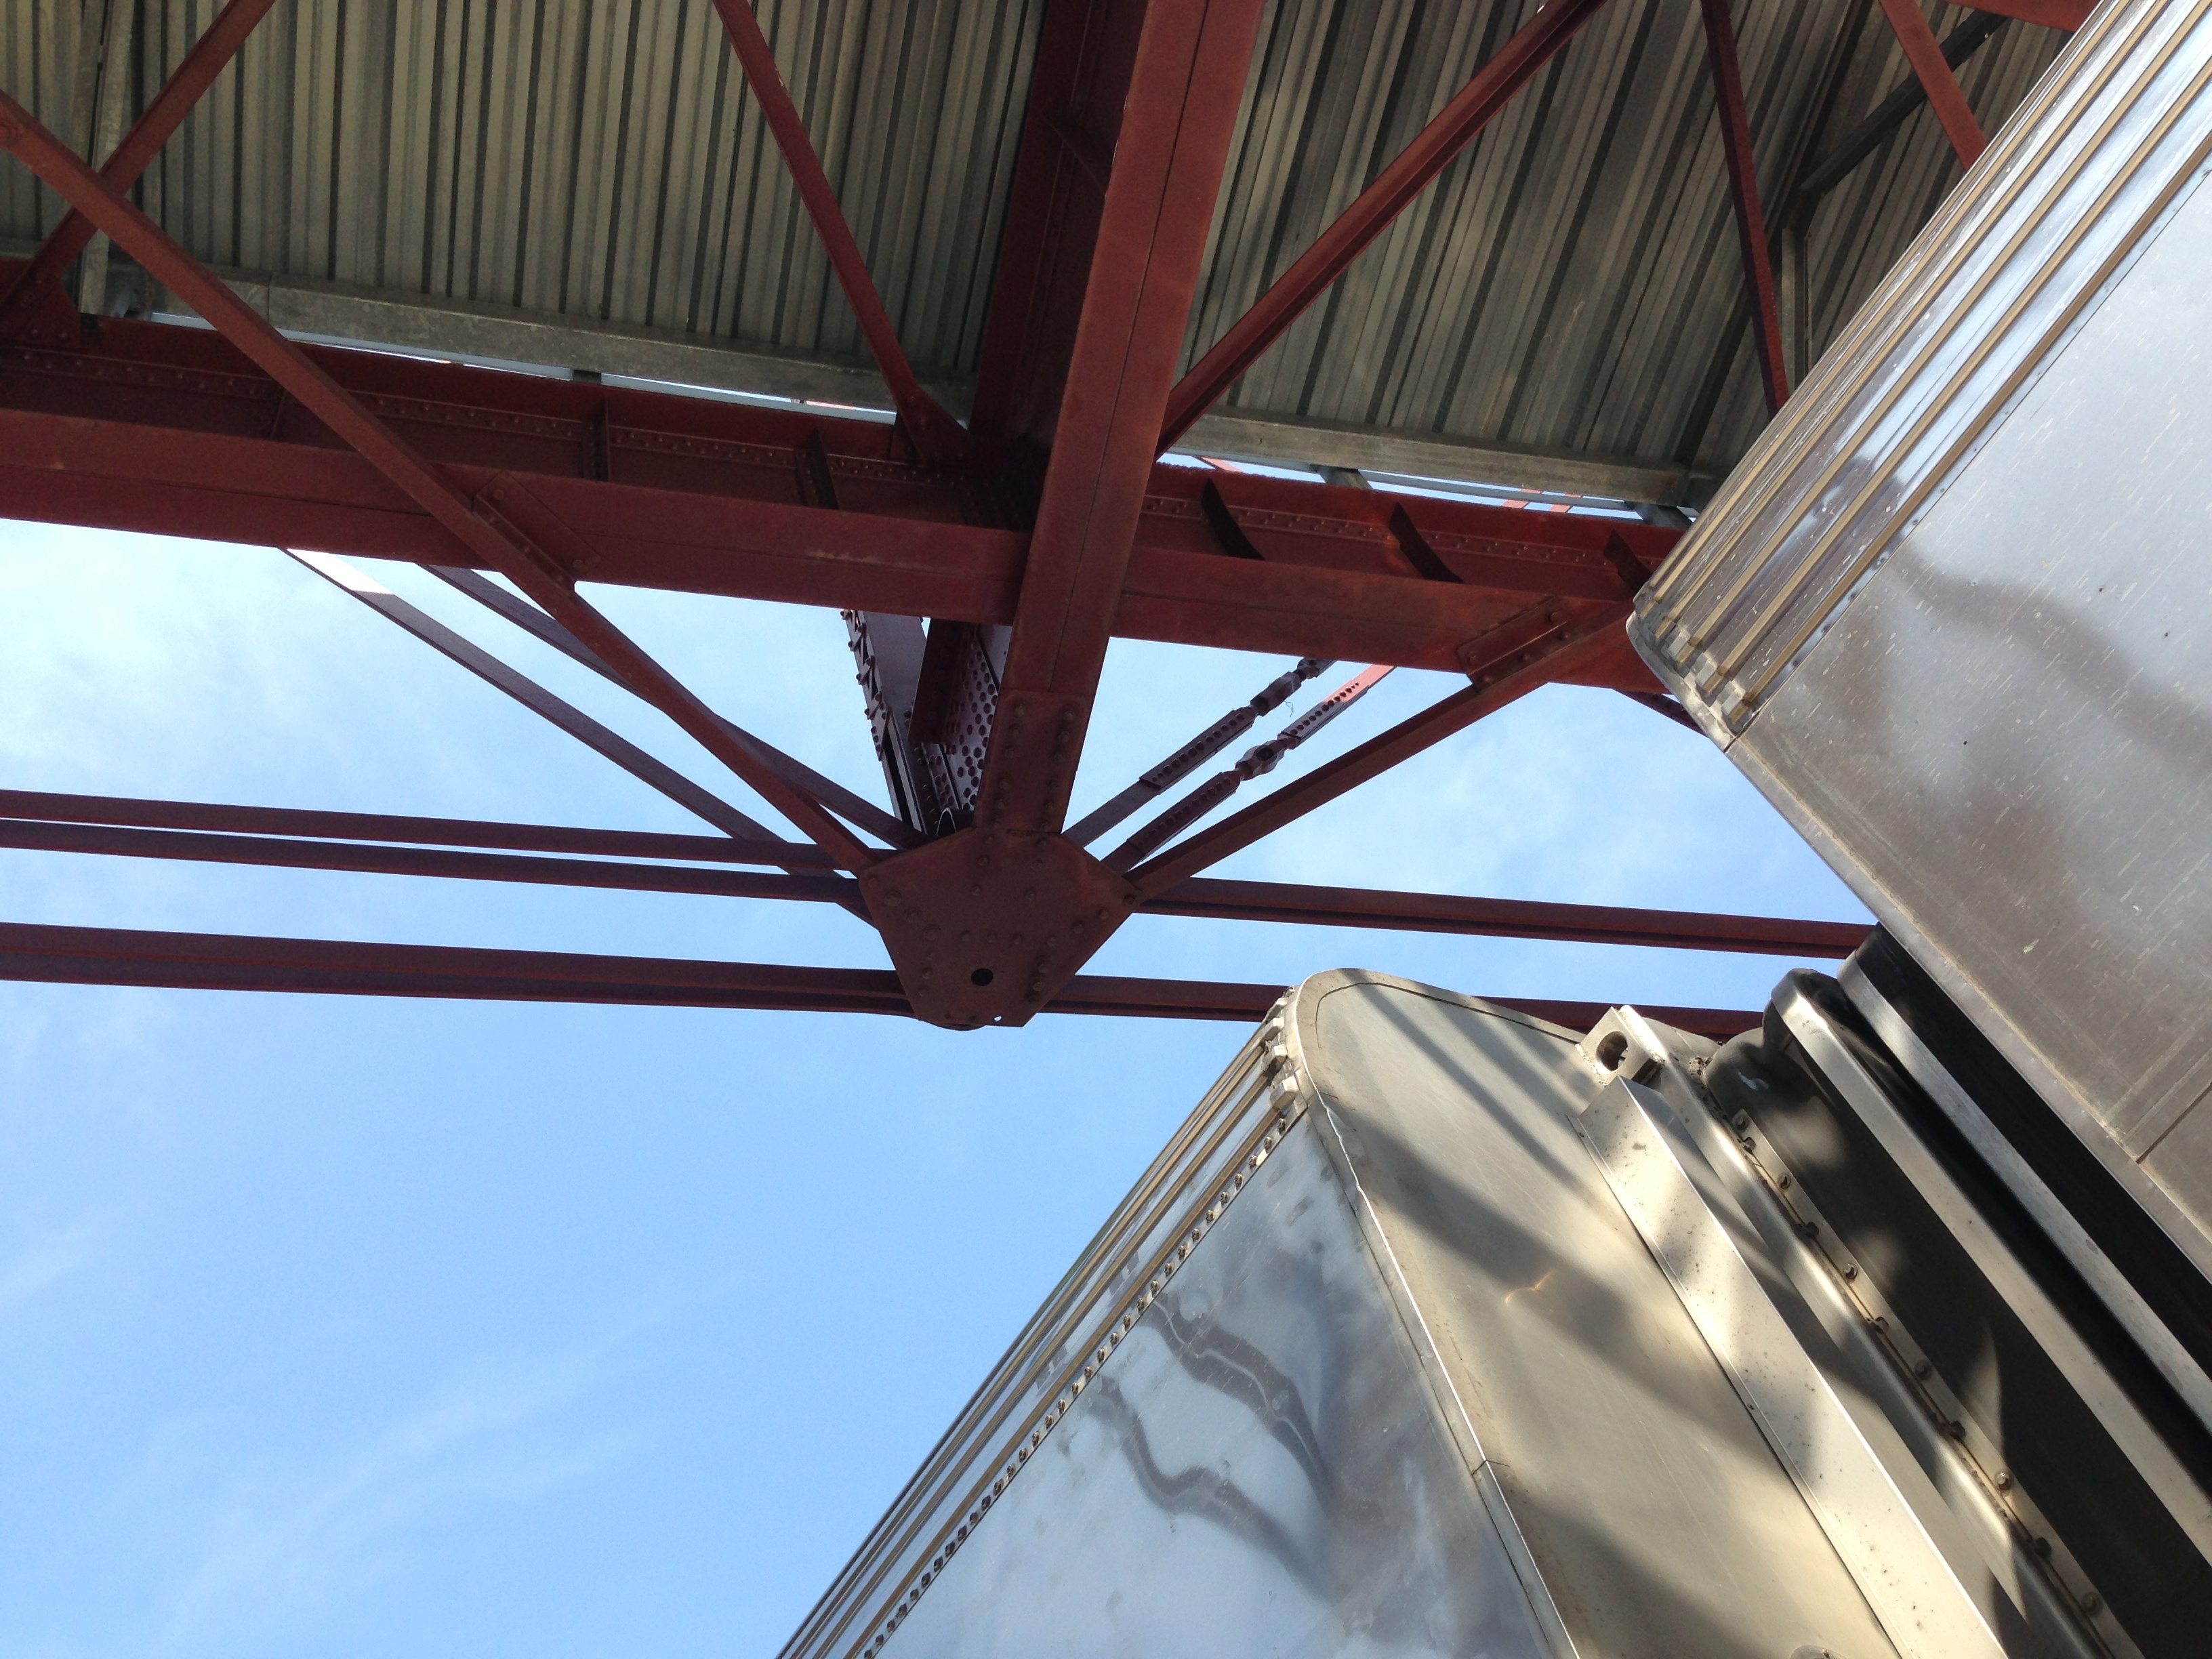
wing, architecture, window, roof, vehicle, mast, raildog, daylighting, outdoor structure